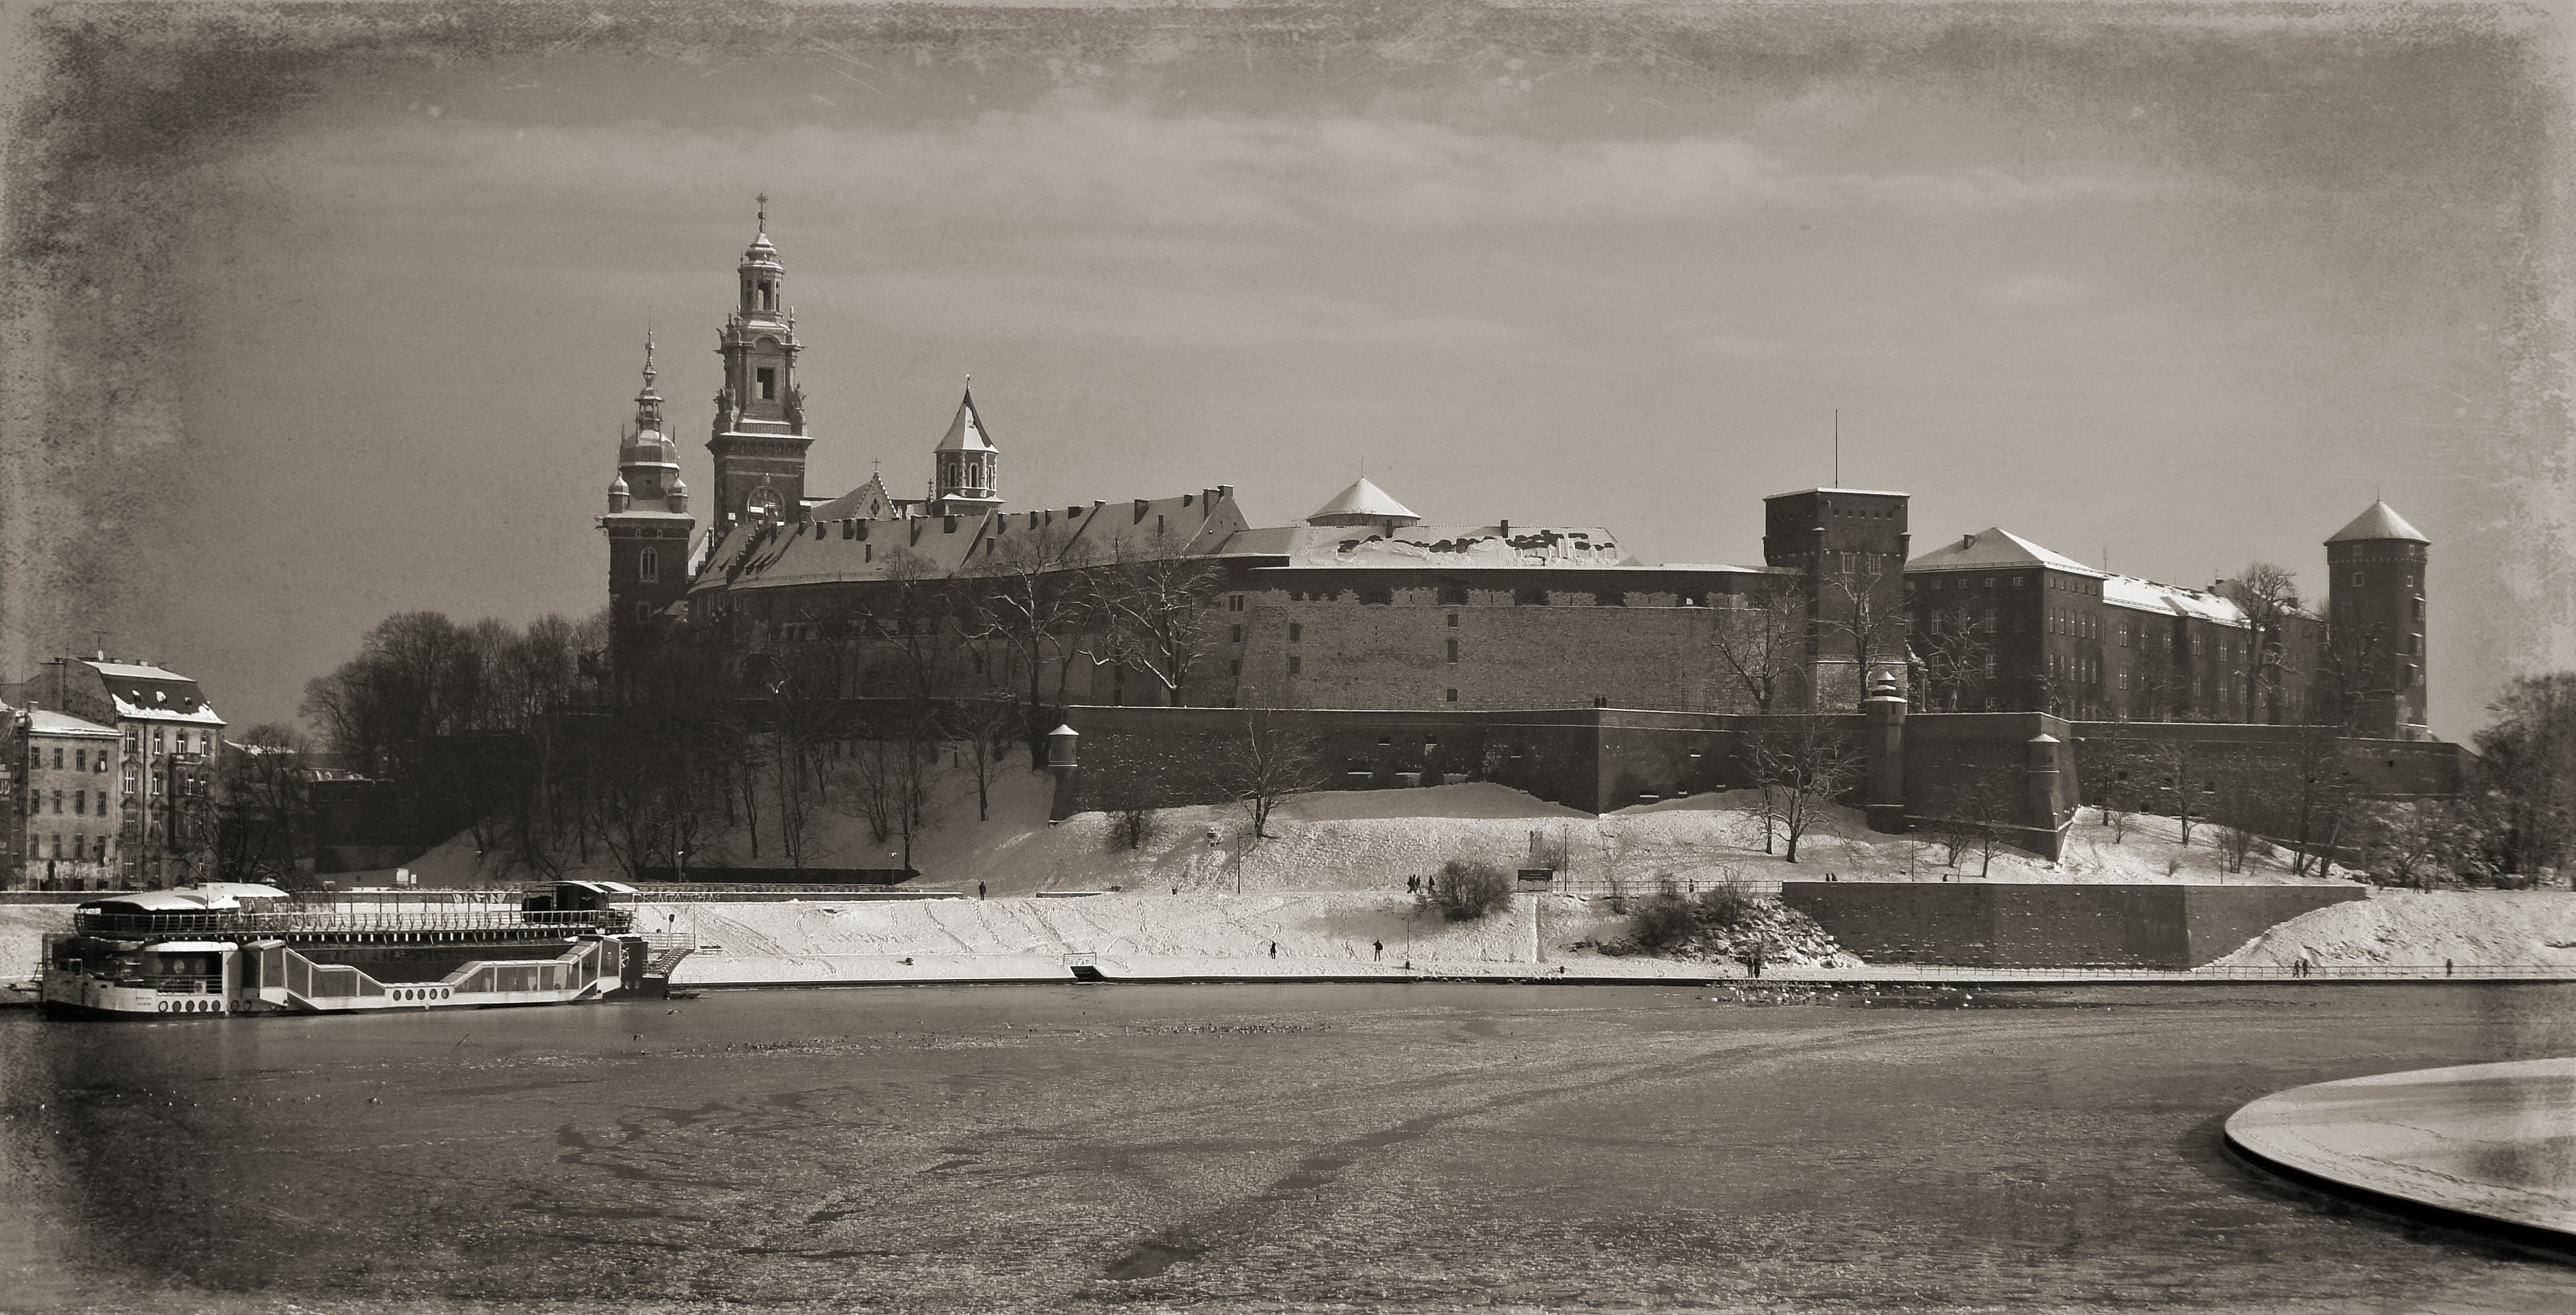
snow, winter, black and white, architecture, white, photography, building, monument, cityscape, castle, monochrome, poland, history, shape, the museum, krakow, wawel, urban area, monochrome photography